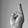
ASL letter: R